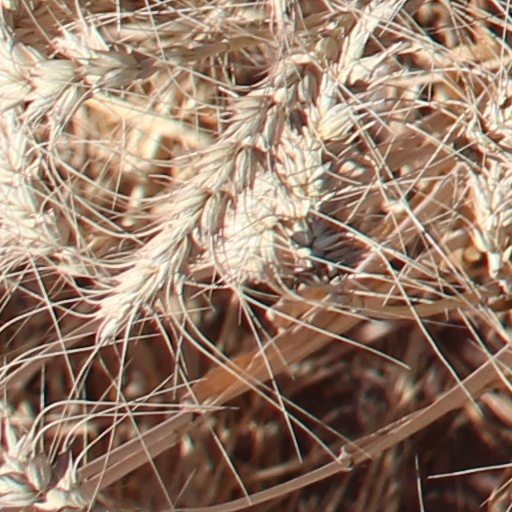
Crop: wheat